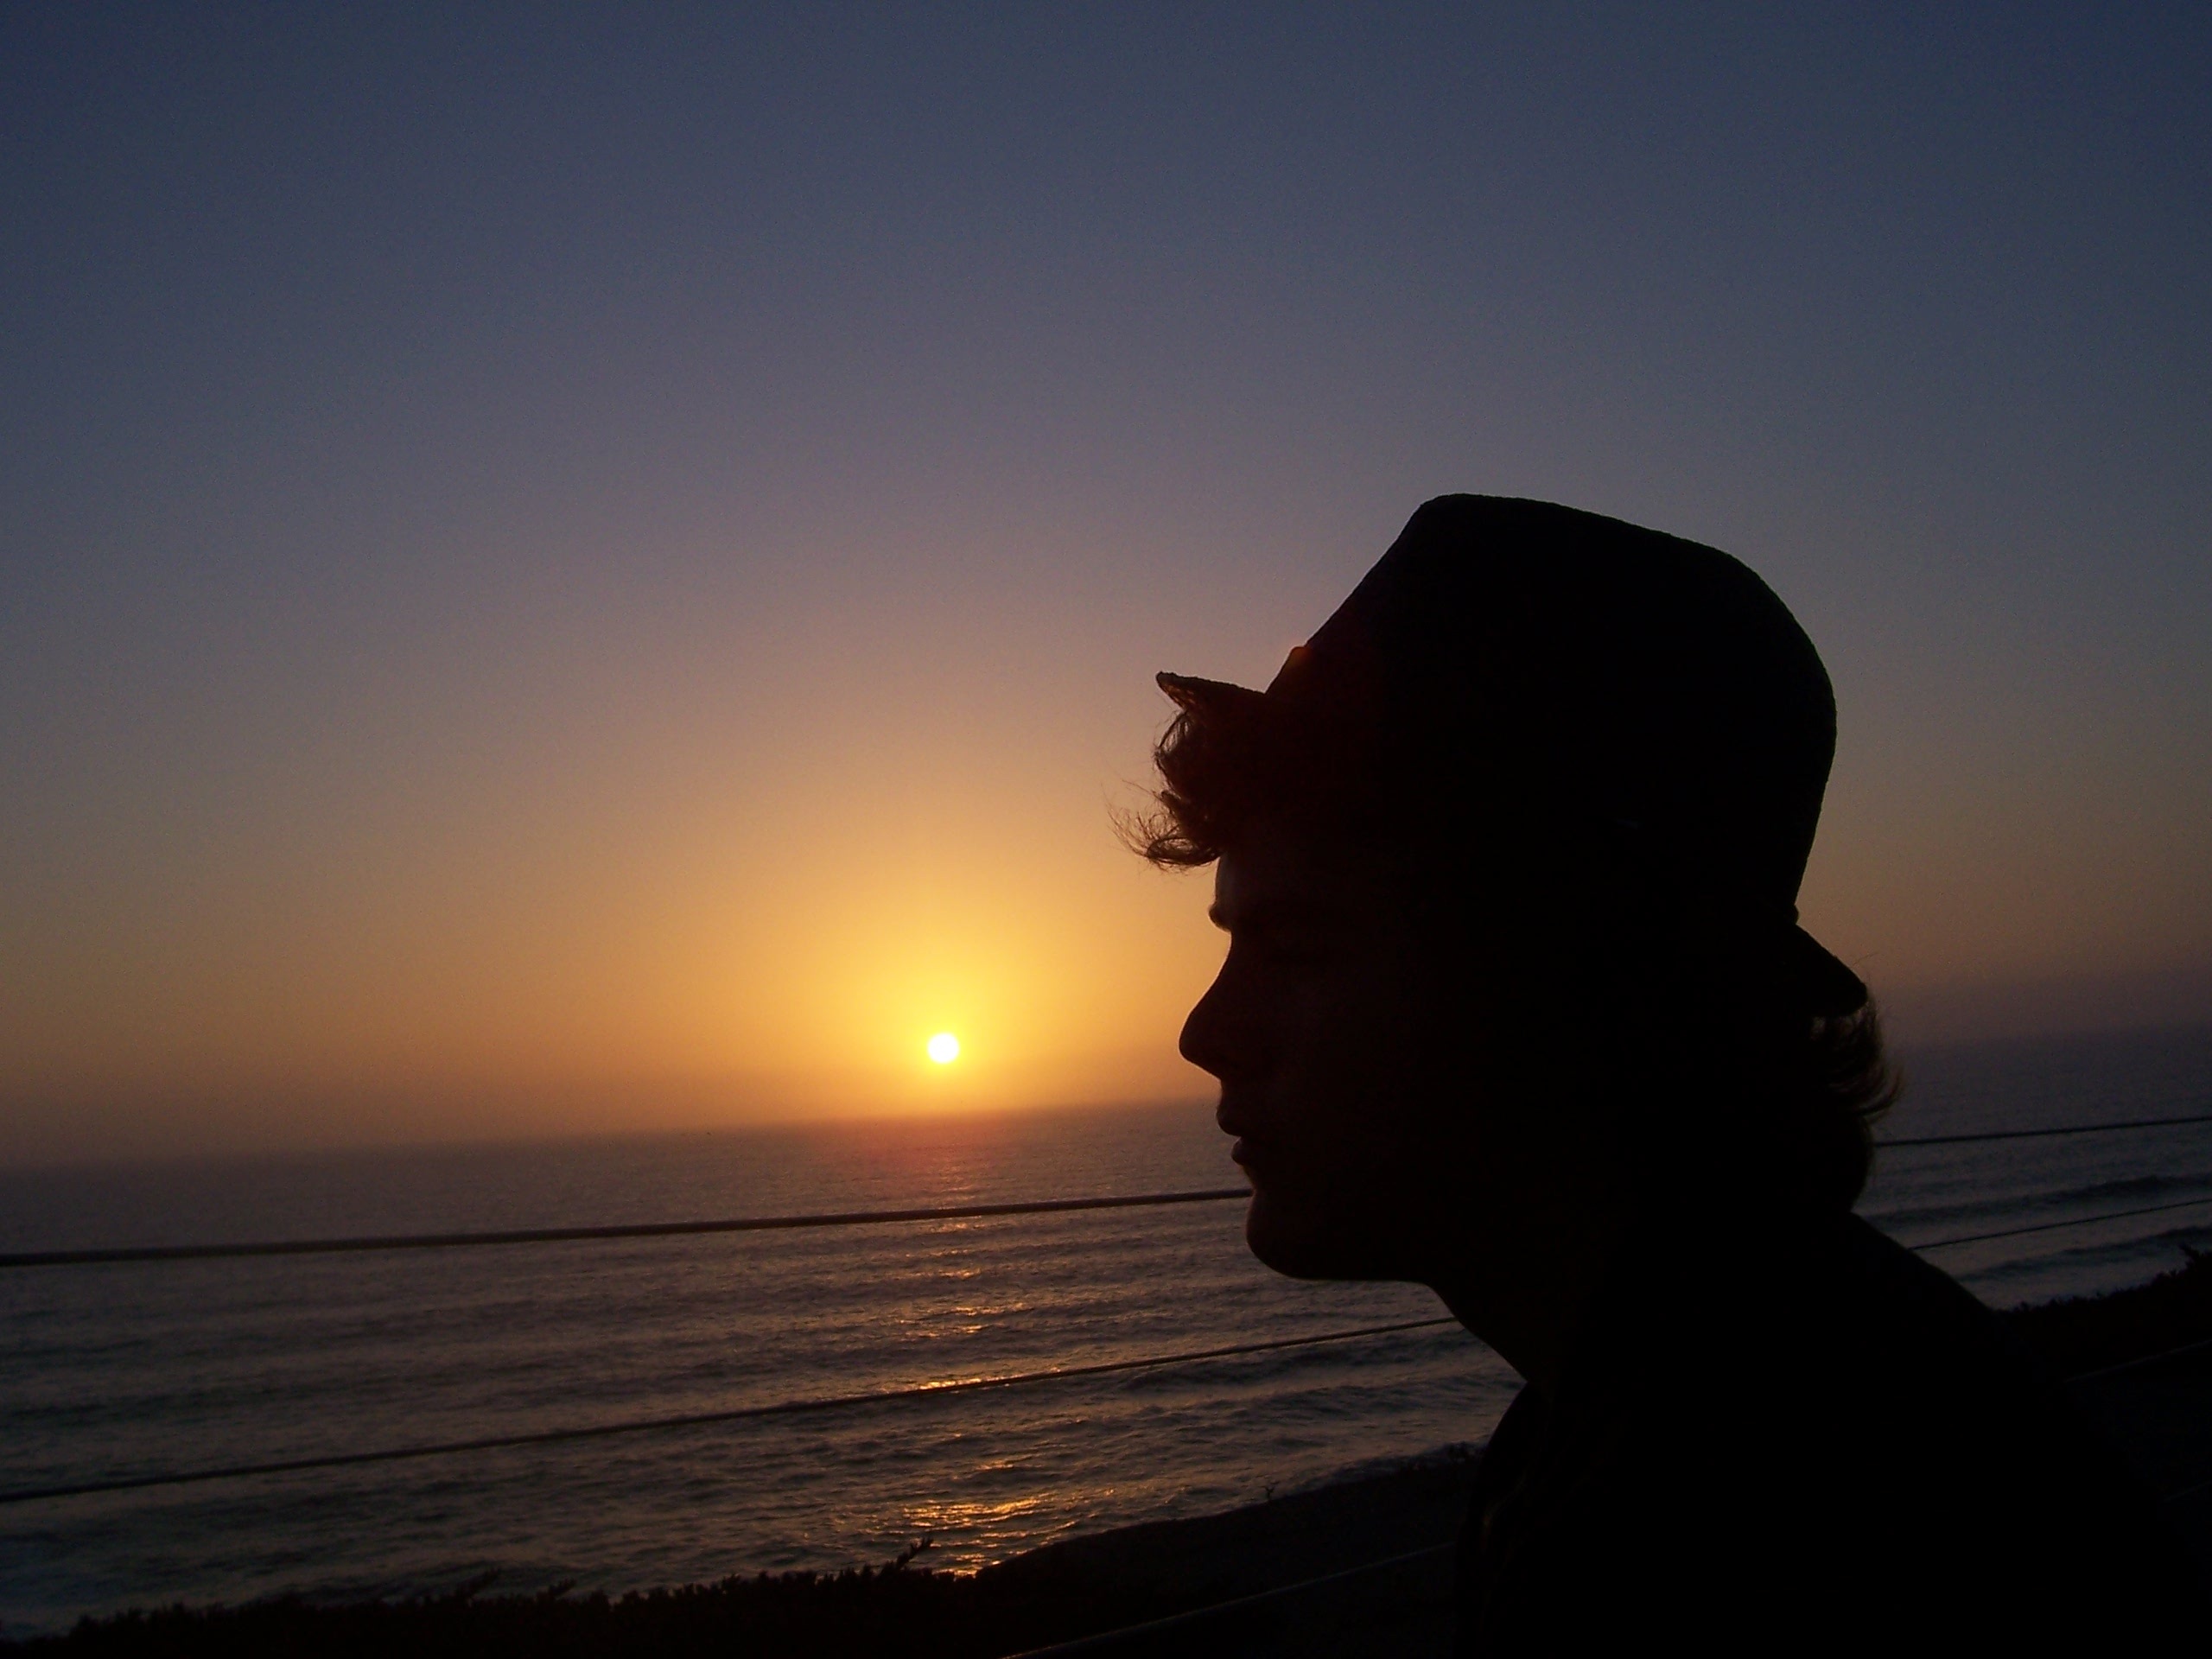
beach, sea, coast, nature, ocean, horizon, silhouette, person, light, cloud, sky, sun, sunrise, sunset, sunlight, morning, wave, dawn, summer, dusk, evening, portrait, reflection, lifestyle, face